Yuffie Kisaragi

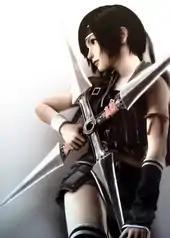
Yuffie as seen in the CGI animated film "".

In the 2005 animated film "", Yuffie reunites with her allies to fight against the summon creature Bahamut SIN. In the "On the Way to a Smile" novella "Case of Yuffie", which is set between the end of "Final Fantasy VII" and the beginning of "Advent Children", the disease Geostigma spreads to Wutai, and Yuffie sets out to find a cure.